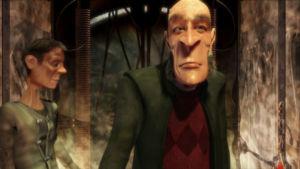
Le cinéma est un art du spectacle. En français, il est couramment désigné comme le « septième art », d'après l'expression du critique Ricciotto Canudo dans les années 1920. L’art cinématographique se caractérise par le spectacle proposé au public sous la forme d’un film, c’est-à-dire d’un récit, véhiculé par un support qui est enregistré puis lu par un mécanisme continu ou intermittent qui crée l’illusion d’images en mouvement, ou par un enregistrement et une lecture continus de données informatiques. La communication au public du spectacle enregistré, qui se différencie ainsi du spectacle vivant, se fait à l’origine par l’éclairement à travers le support, le passage de la lumière par un jeu de miroirs ou/et des lentilles optiques, et la projection de ce faisceau lumineux sur un écran transparent ou opaque, ou la diffusion du signal numérique sur un écran plasma ou à led. Au sens originel et limitatif, le cinéma est la projection en public d’un film sur un écran. Dès Émile Reynaud, en 1892, les créateurs de films comprennent que le spectacle projeté gagne à être accompagné par une musique qui construit l’ambiance du récit, ou souligne chaque action représentée.
Elephants Dream est un court métrage en images de synthèse réalisé par la Fondation Blender, dans le cadre de son projet « Orange ». Sa particularité est d'avoir été réalisé quasi exclusivement avec des logiciels libres, dans le but d'évaluer leurs capacités dans le milieu du cinéma professionnel.